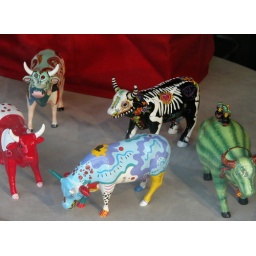
baby cows grazing in a shop's window